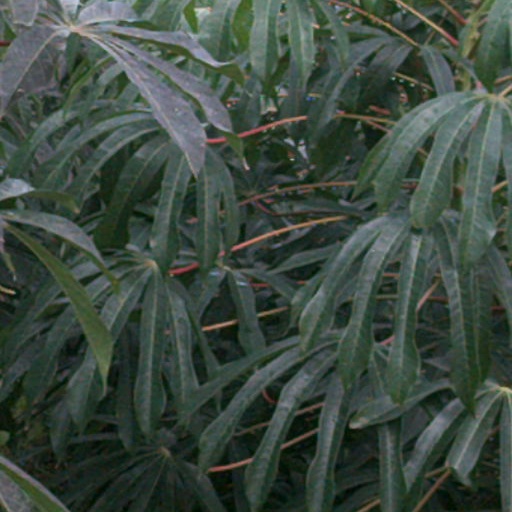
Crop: cassava